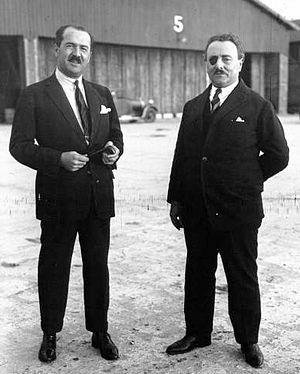
Paul Albert Pierre Tarascon, né le 8 décembre 1882 au Thor et mort le 11 juin 1977 à Levallois-Perret, est un aviateur français, as de la Première Guerre mondiale avec 12 victoires homologuées.
François Coli est un pilote d'avion français, né le 5 juin 1881 à Marseille et disparu dans l'Océan Atlantique le 8 mai 1927 avec Charles Nungesser lors de leur tentative de traversée de l'Atlantique en avion.